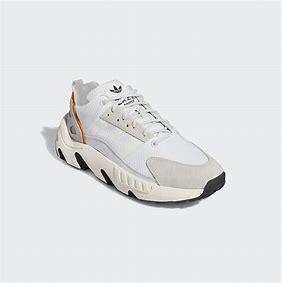
Brand: Adidas
Model: ZX 22 Boost